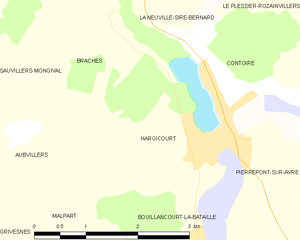
Carte des communes françaises Hargicourt